Robert Seamans

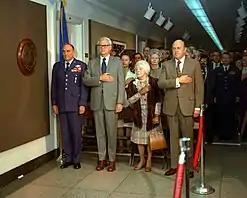

From 1948 to 1958, Seamans also served on technical committees of NASA's predecessor organization, the National Advisory Committee for Aeronautics. He served as a consultant to the Scientific Advisory Board of the United States Air Force from 1957 to 1959, as a Member of the Board from 1959 to 1962, and as an Associate Advisor from 1962 to 1967. He was a National Delegate, Advisory Group for Aerospace Research and Development (NATO) from 1966 to 1969.